NCR Voyix

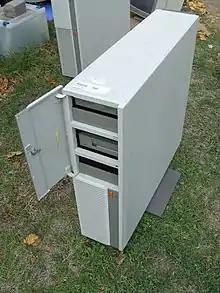
NCR model 3000 class 3434 computer

Two million cash register units were sold by 1922, the year John Patterson died. In January, 1926, NCR went public with an issue of $55 million in stock, at that time the largest public offering in United States history. During the first World War, NCR manufactured fuses and aircraft instrumentation, and during World War II built aero-engines, bomb sights and code-breaking machines, including the American bombe designed by Joseph Desch.